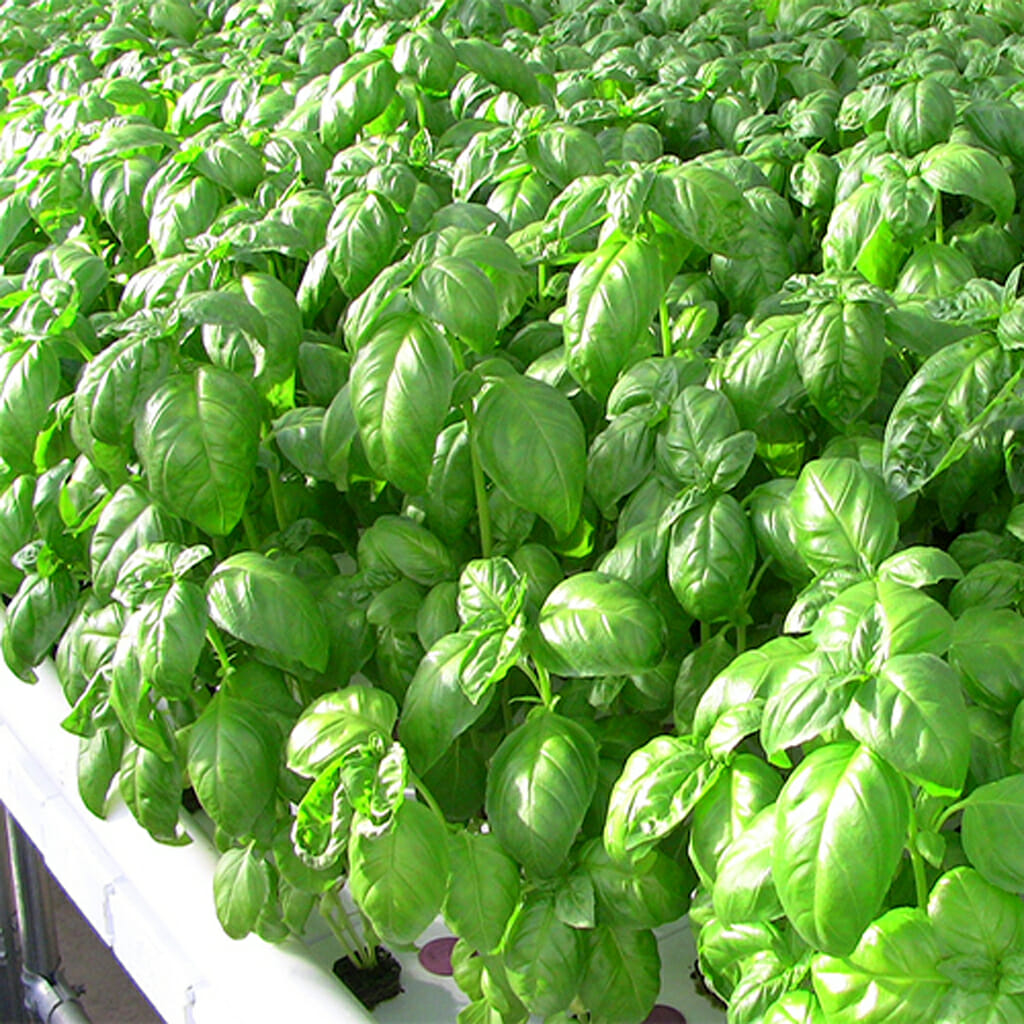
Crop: unknown
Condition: basil